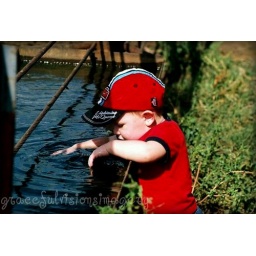
nothing beats a lil country boy playiing in the horses water trough